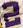
Number: 2